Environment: real
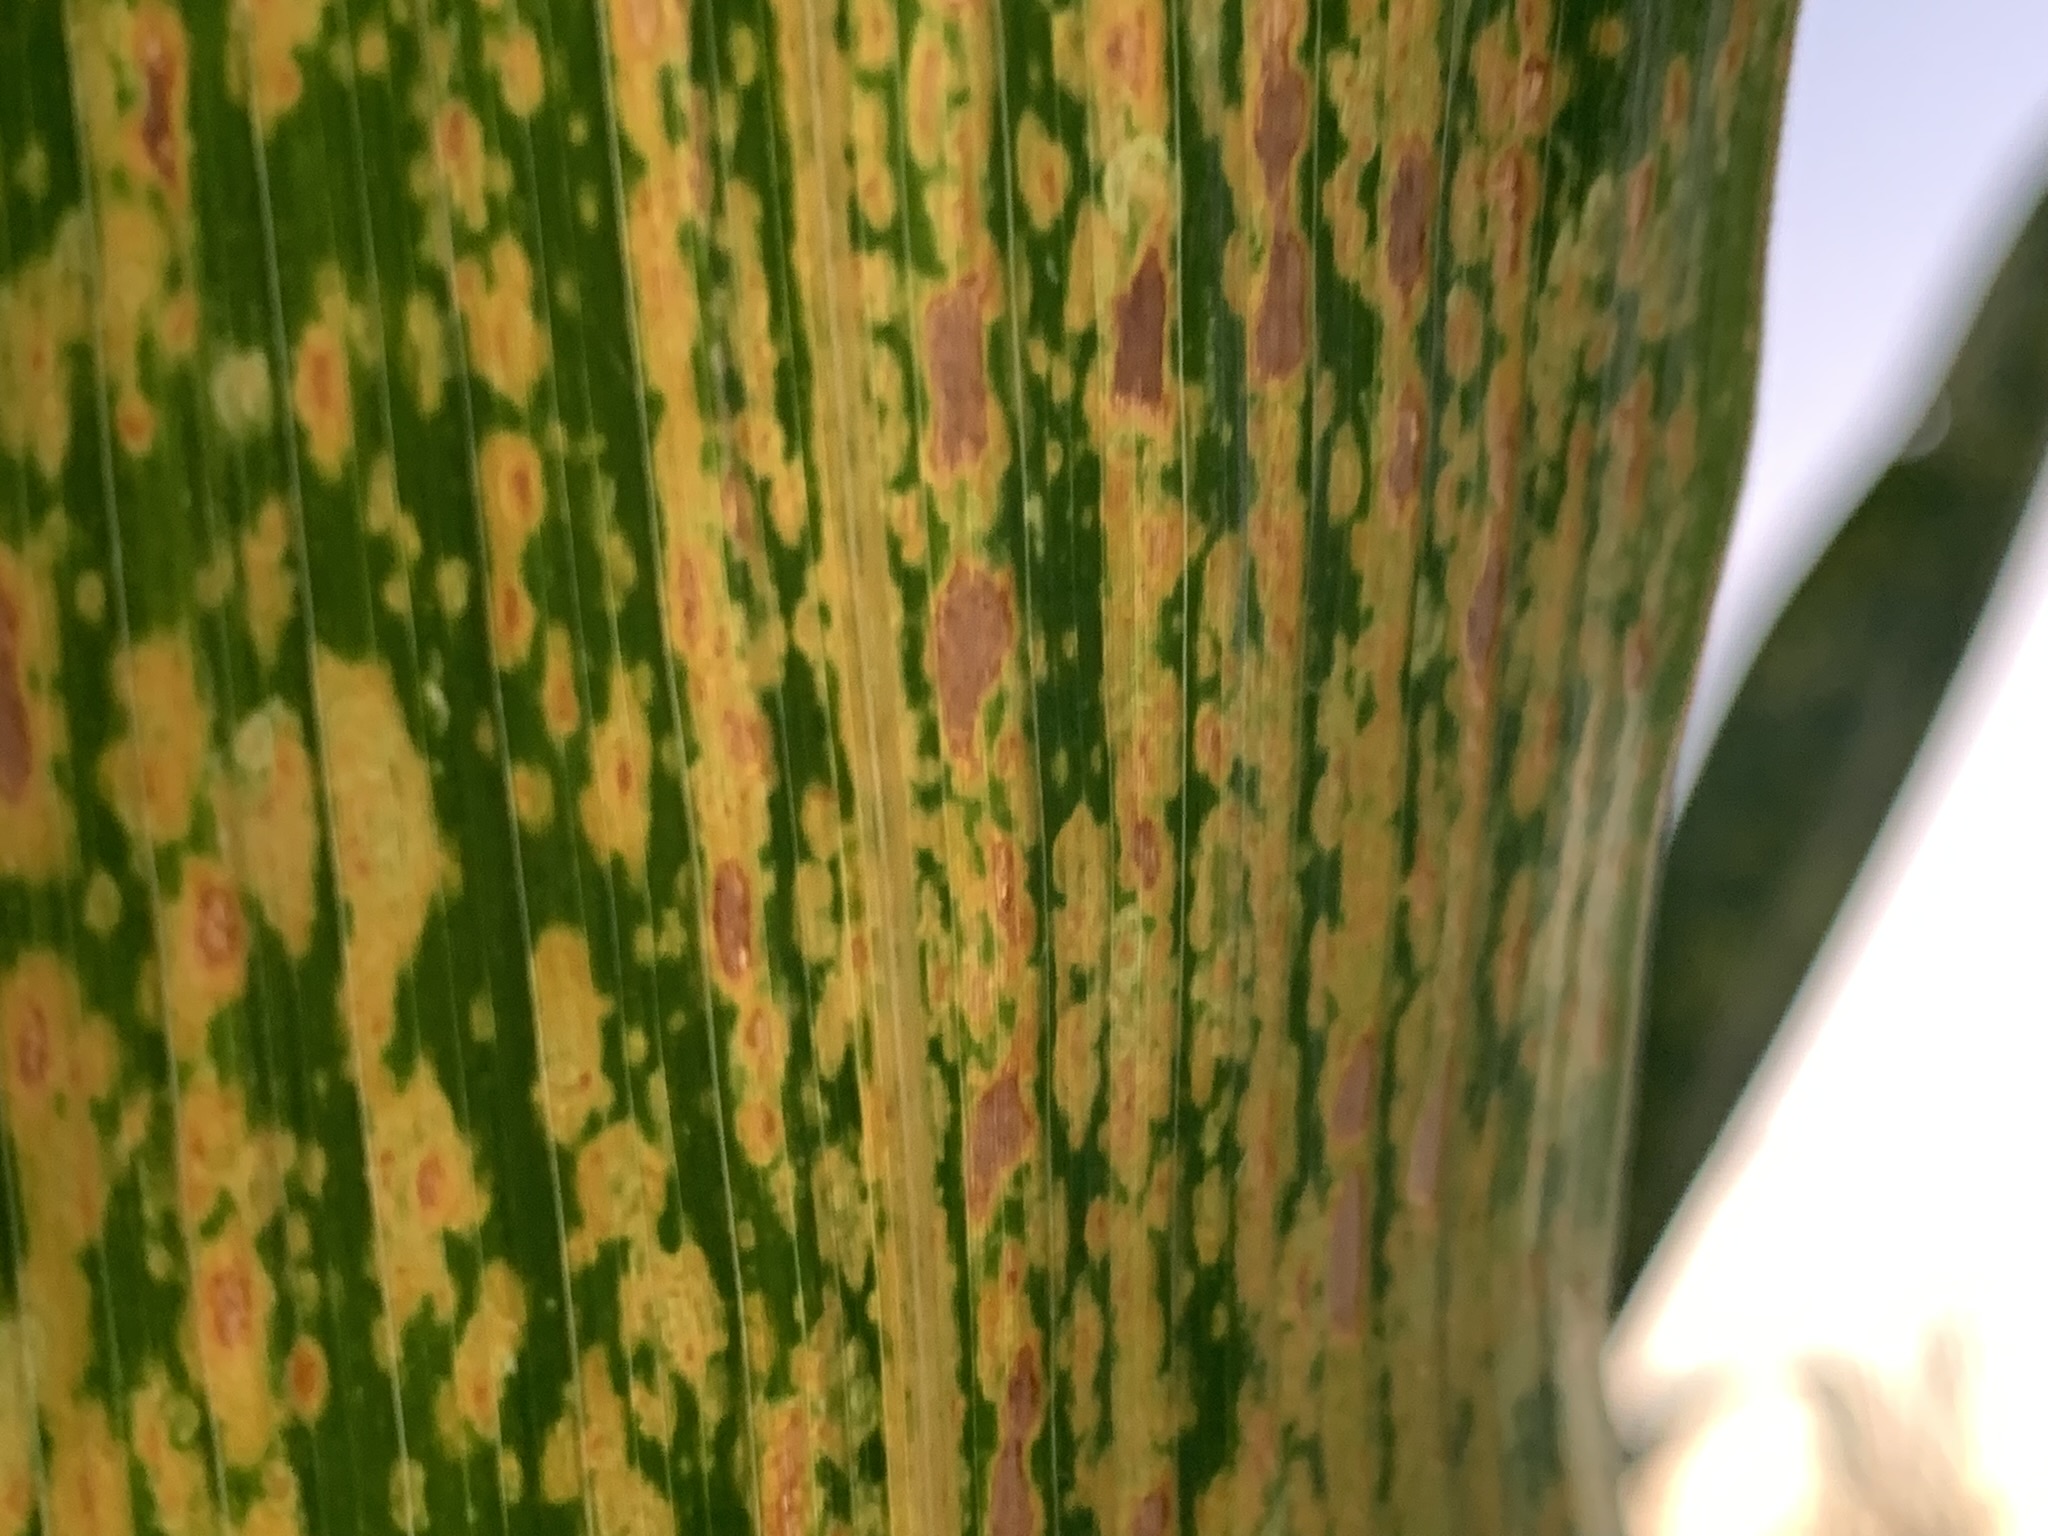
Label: lethal_necrosis